Stephanie Deste

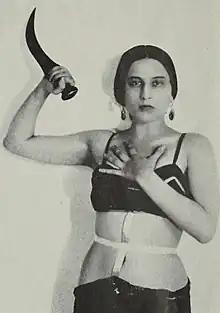
Deste as Wanda in J. C. Williamson's "Rose-Marie" (photograph published in 1927)

Stephanie Deste (22 January 1901 – 14 April 1996) was an Australian actor, dancer, radio broadcaster, and beautician. Deste made important contributions to Australian theatrical culture through her stage and radio work and was an influence and inspiration to other artists. She was a resident of Melbourne from 1936 to her death in 1996; with her flamboyant dress and mannerisms and a conspicuous public presence, Deste was considered to be one of the great characters of Melbourne.